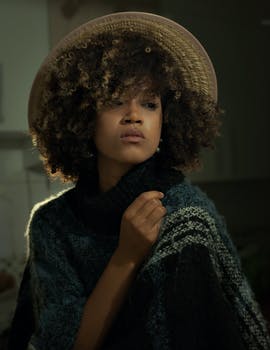
Label: No Watermark